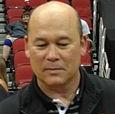
Age: 51